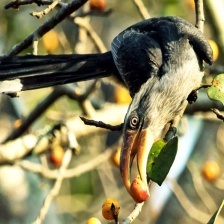
Species: MALABAR HORNBILL
Scientific name: OCYCEROS GRISEUS
ImageNet parent category: hornbill